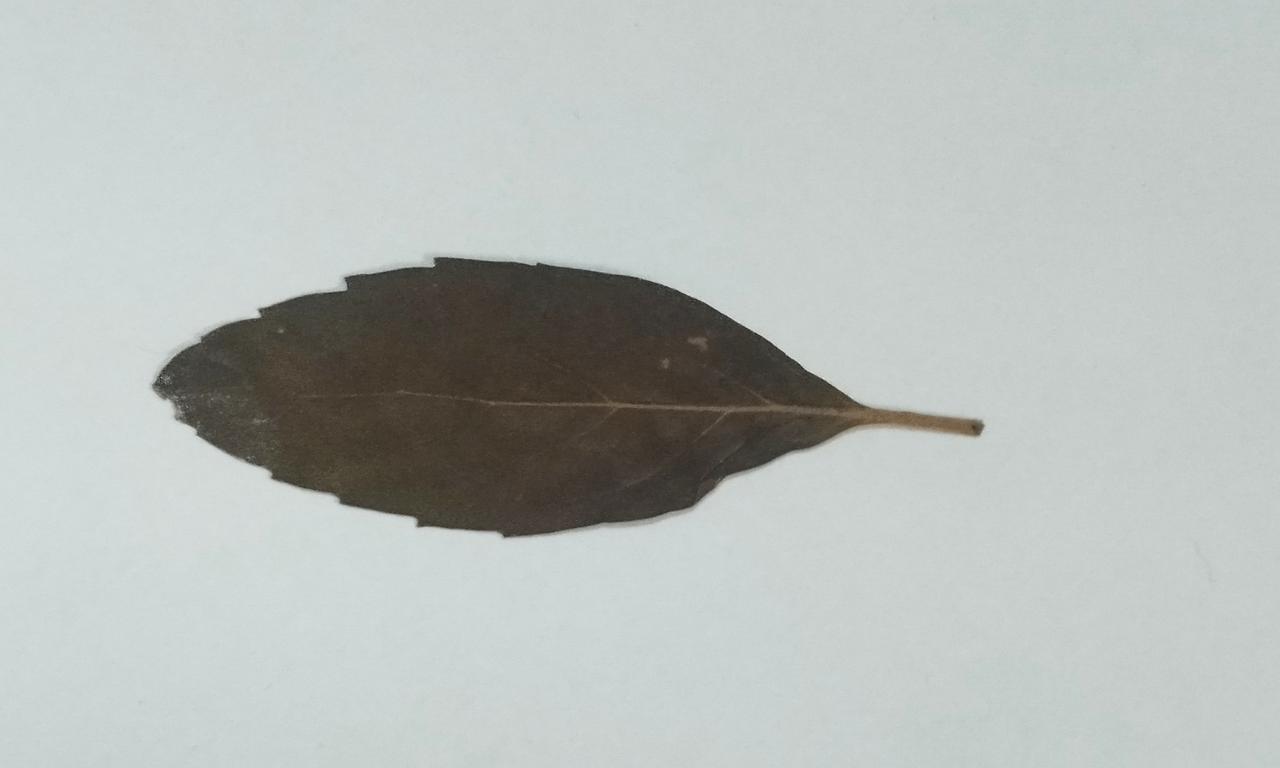
Label: Dried